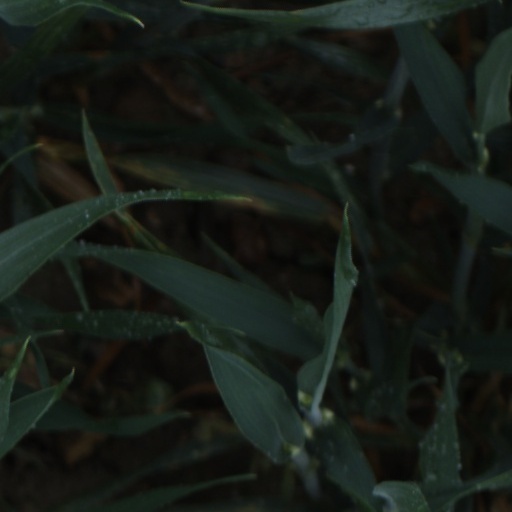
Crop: wheat